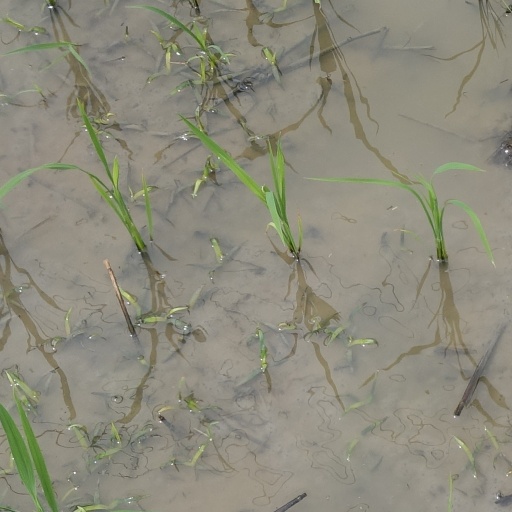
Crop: rice